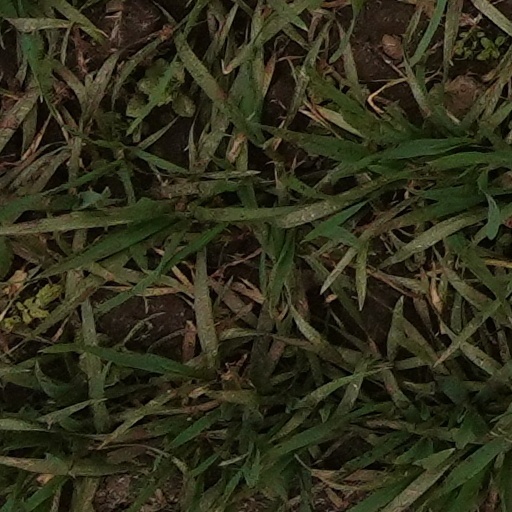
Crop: wheat